Willaston Old Hall

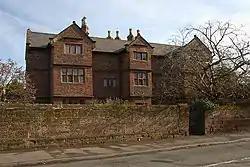
Willaston Old Hall

Willaston Old Hall is a former manor house in the village of Willaston, in the unitary authority of Cheshire West and Chester, England. The building carries the date 1558, but both the authors of the "Buildings of England" series, and Figueirdo and Treuherz, argue that this date is too early for the architectural style of the house. Figueirdo and Treuherz are of the opinion that it was built in the early 17th century for Hugh Bennet. The house is constructed in red brick and stands on a red sandstone plinth. It has sandstone dressings and quoins, and a slate roof with stone ball finials. The entrance front is symmetrical, and consists of five bays, with three storeys. The central and the outer bays project forward and are gabled. The windows are mullioned and transomed. The house is recorded in the National Heritage List for England as a designated Grade II* listed building.